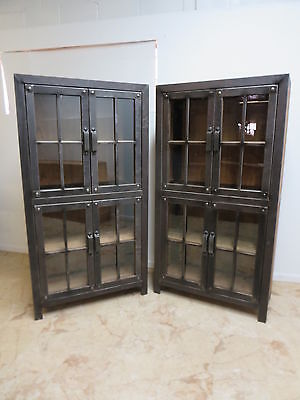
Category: cabinet